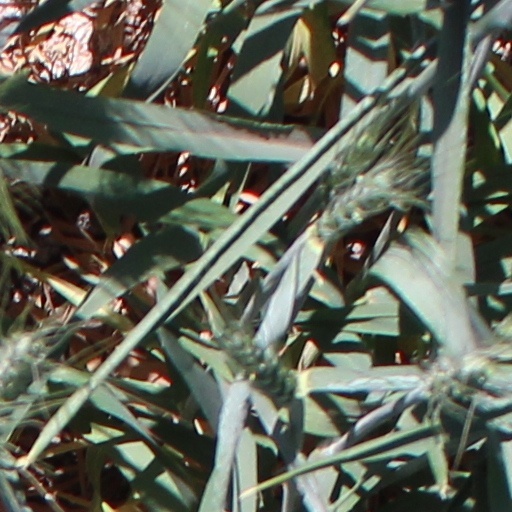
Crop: wheat